71st Guards Motor Rifle Division

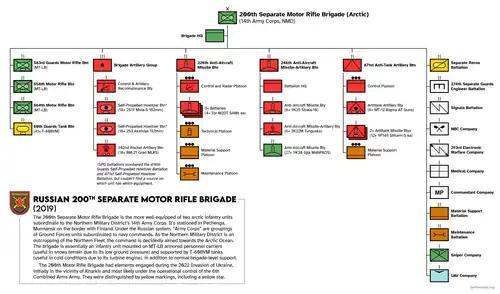
200th Separate Motor Rifle Battalion organization, as of 2019

The 200th Separate Motor Rifle Brigade consists of a brigade headquarters, three motor rifle battalions, one tank battalion, a brigade artillery group (coordinating two separate self-propelled howitzer battalions and one separate rocket artillery battalion), an anti-aircraft missile battalion, an anti-aircraft missile-artillery battalion, an anti-tank artillery battalion, a reconnaissance battalion, and several directly subordinated combat support and combat service support battalions and companies.